Coober Pedy

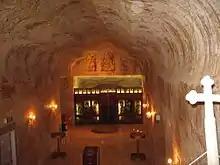
The underground Church of St Elijah, a Serbian Orthodox Church

Coober Pedy has a hot desert climate (Köppen: BWh), with very hot summers and mild winters. There is great seasonal variation due to the town's inland location. Average maxima vary between in January and in June; average minima range between in January and in July. The mean annual precipitation is among the lowest in Australia: . It is well-distributed, spread across 38.8 precipitation days. The town is very sunny, experiencing 173.8 clear days and only 63.7 cloudy days per year. Extreme temperatures have ranged from on 20 December 2019 to on 30 July 1976.